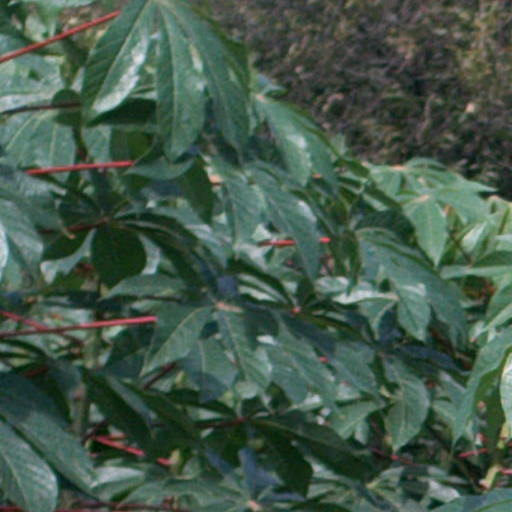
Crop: cassava